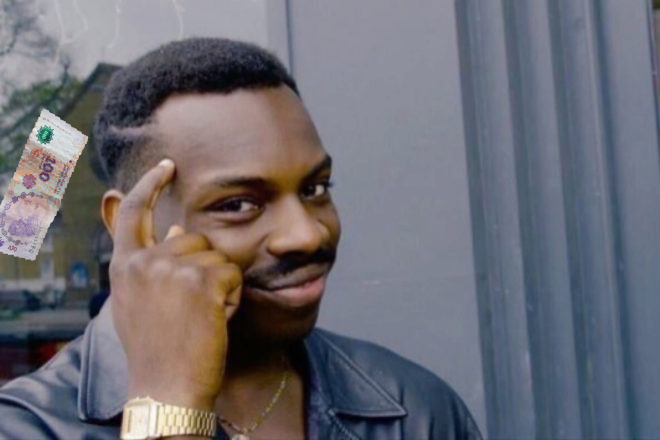
Denominación: 100